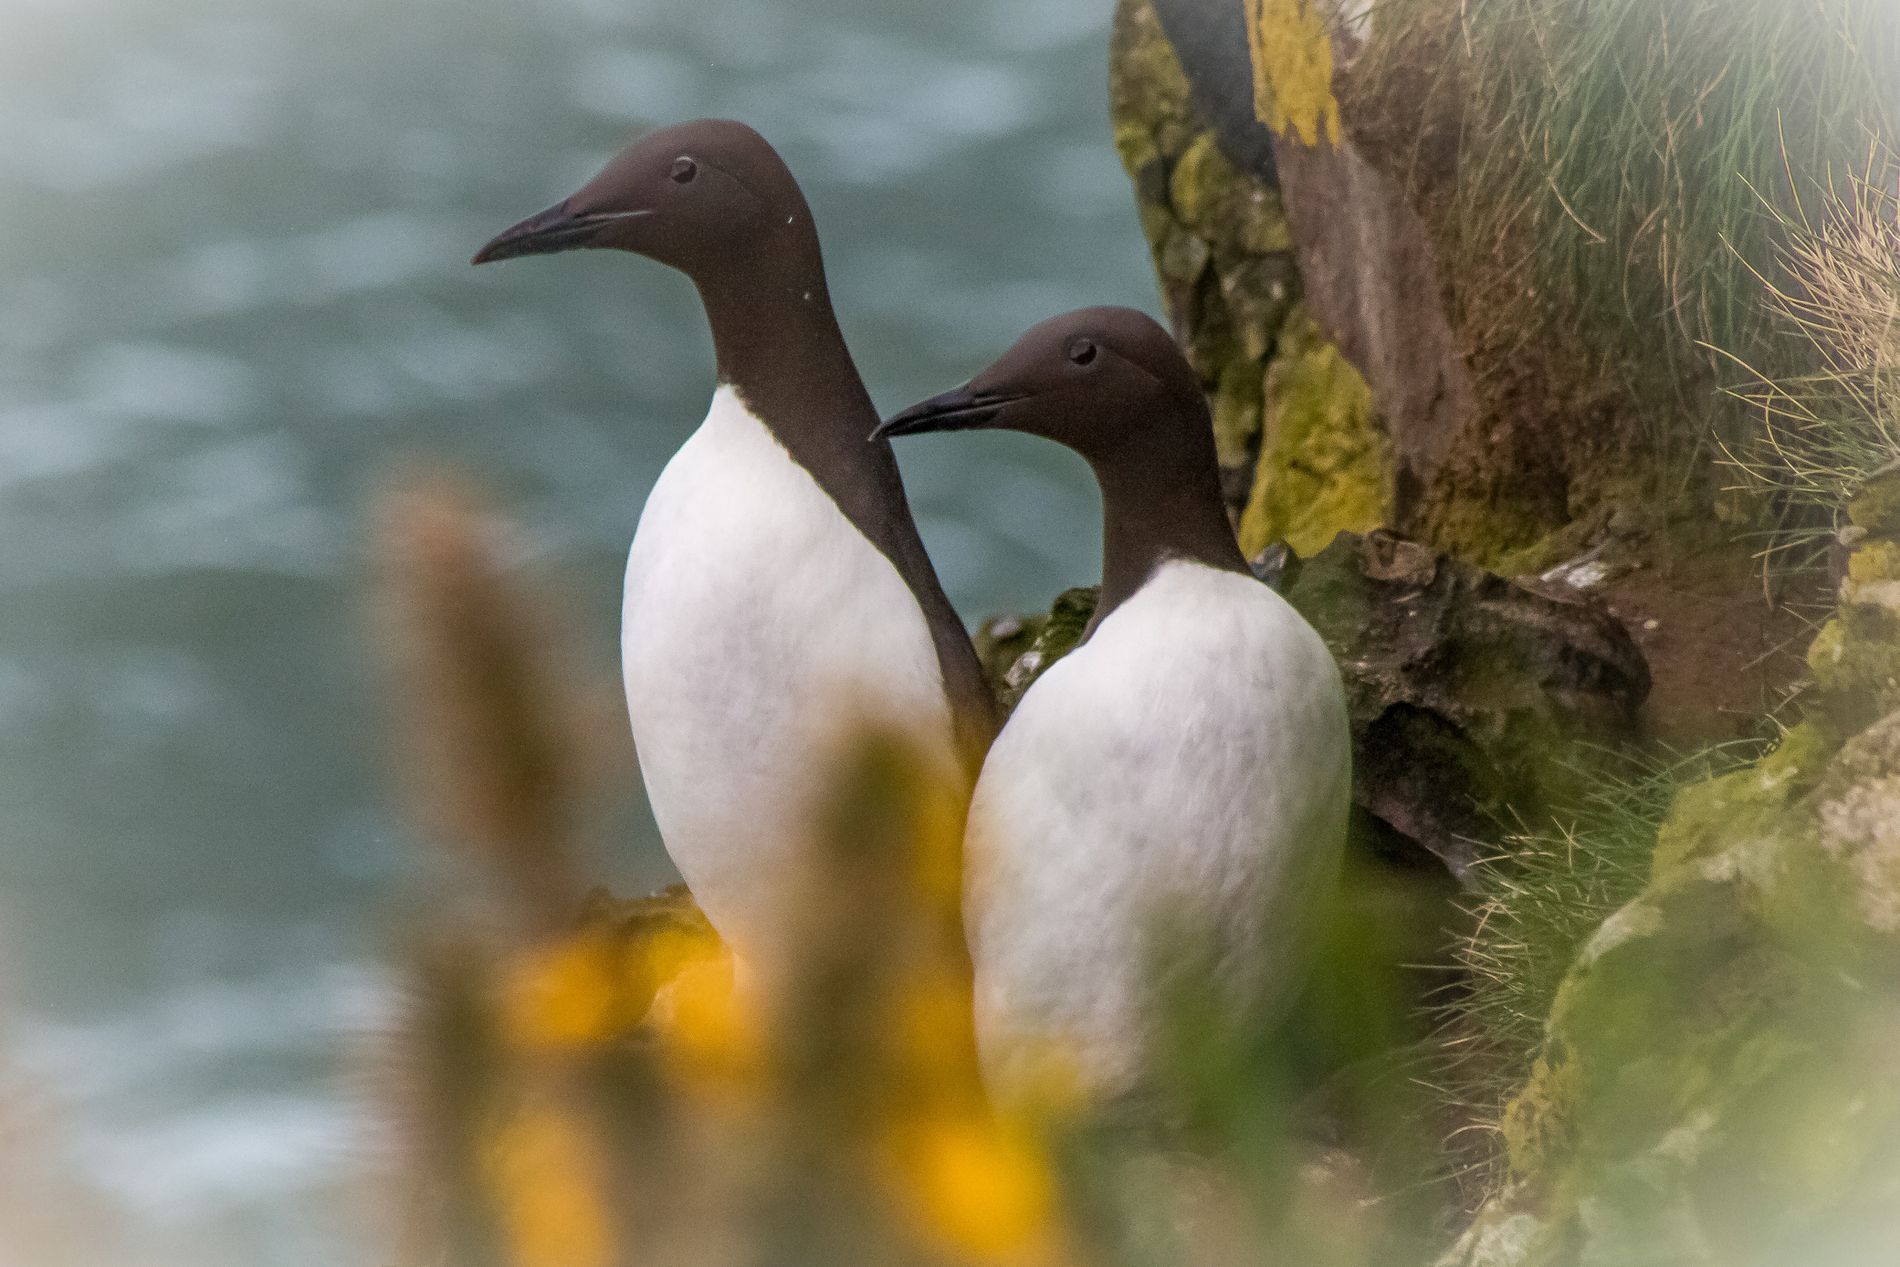
Common murre
The image is of two Common murres standing close together.
They have black heads and white bodies.
 The birds are positioned near a mossy cliff, the background blurred.
The eye level photograph captures two  Common murres standing near a mossy cliff, with water visible in the background.
Color Palette green, black, and white.
Lighting Natural daylight.
Photography Style wildlife photography.
Labels: Animal, Beak, Bird, Penguin, Booby, Waterfowl, blurry background, Common murre, mossy cliff
Camera: Canon Canon EOS 70D
Lens: EF75-300mm f/4-5.6
Aperture: F10
Exposure: 1/1000 sec
ISO: 1000
Focal length: 255